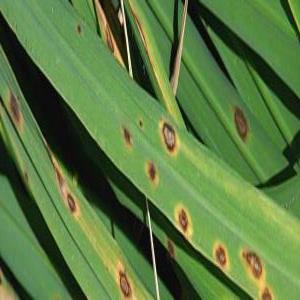
Disease: Brownspot